Eucalyptus kybeanensis

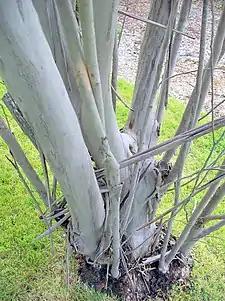
bark

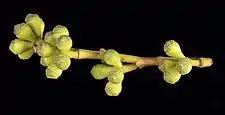
flower buds

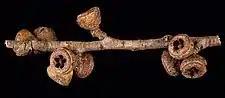
fruit

"Eucalyptus kybeanensis" is a mallee that typically grows to a height of , rarely a tree to , and forms a lignotuber. It has smooth grey or greenish bark, sometimes with insect scribbles and sometimes with a short stocking of rough bark at the base. Young plants and coppice regrowth have warty stems and glossy green, lance-shaped or curved leaves that are long and wide. Adult leaves are the same glossy green on both sides, lance-shaped or curved, long and wide on a petiole long. The flower buds are arranged in leaf axils in groups of seven, nine or eleven on an unbranched peduncle, the individual buds more or less sessile. Mature buds are oval to oblong, long and wide with a rounded to flattened operculum. Flowering occurs between September and December and the flowers are white. The fruit is a woody conical or hemispherical capsule long and wide with the valves near rim level.